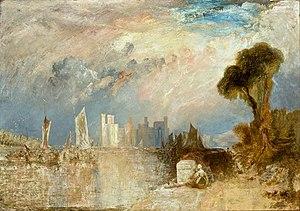
Les châteaux forts et enceintes du roi Édouard Iᵉʳ dans l'ancienne principauté de Gwynedd sont un site du patrimoine mondial de l'UNESCO situé au pays de Galles. Il s'agit d'un ensemble de quatre places fortes fondées par le roi d'Angleterre Édouard Iᵉʳ dans l'ancien royaume de Gwynedd : le château de Beaumaris, le château de Harlech, le château de Caernarfon et le château de Conwy, ainsi que les enceintes des villes de Caernarfon et Conwy.
Le château de Caernarfon est un château fort situé à Caernarfon, dans les Galles du Nord, au Royaume-Uni. Le site abrite une motte castrale dès le XIᵉ siècle, mais c'est après la conquête du pays de Galles par le roi anglais Édouard Iᵉʳ, à la fin du XIIIᵉ siècle, que débute la construction du château actuel. Il s'agit d'une forteresse imposante, conçue comme un symbole de l'autorité anglaise sur une région nouvellement conquise.